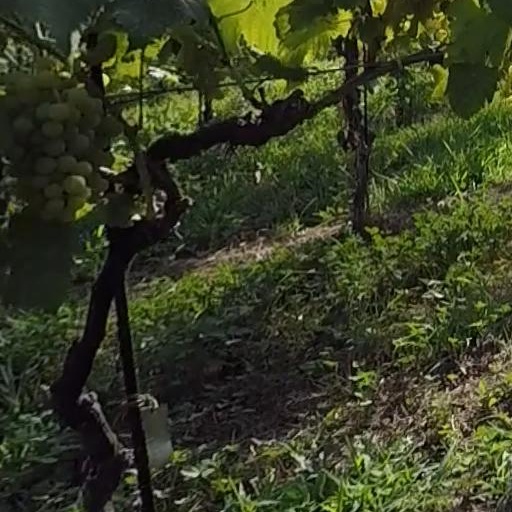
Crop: grape